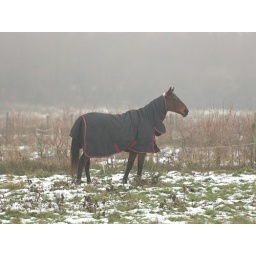
202/365 - It's a long slow thaw and the horses are back in the field behind us.